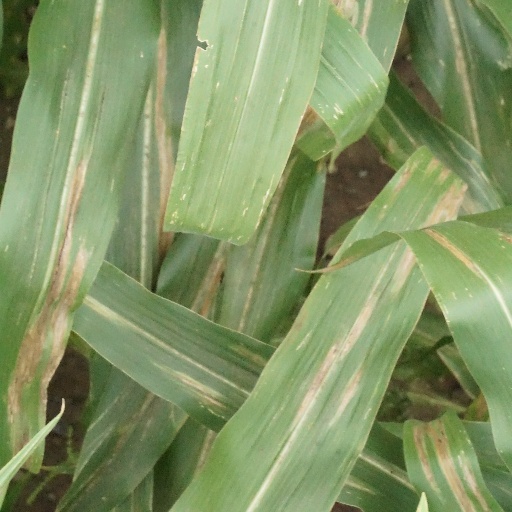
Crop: maize; corn